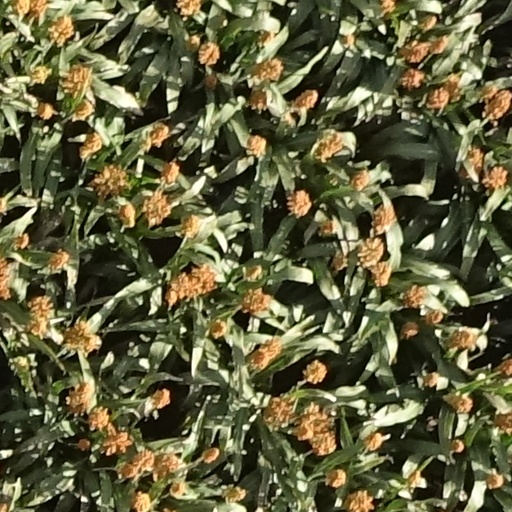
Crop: sorghum